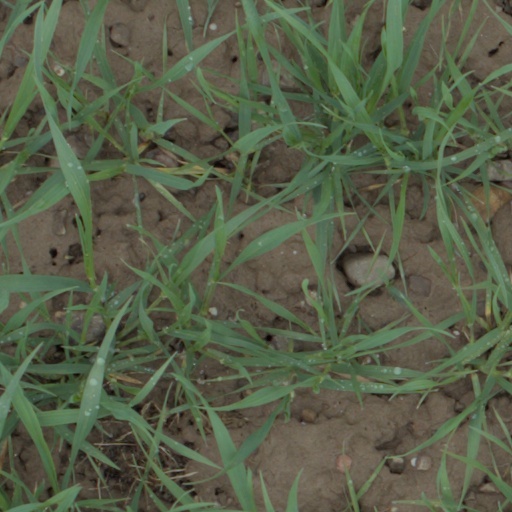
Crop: wheat